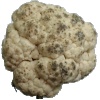
Label: cauliflower